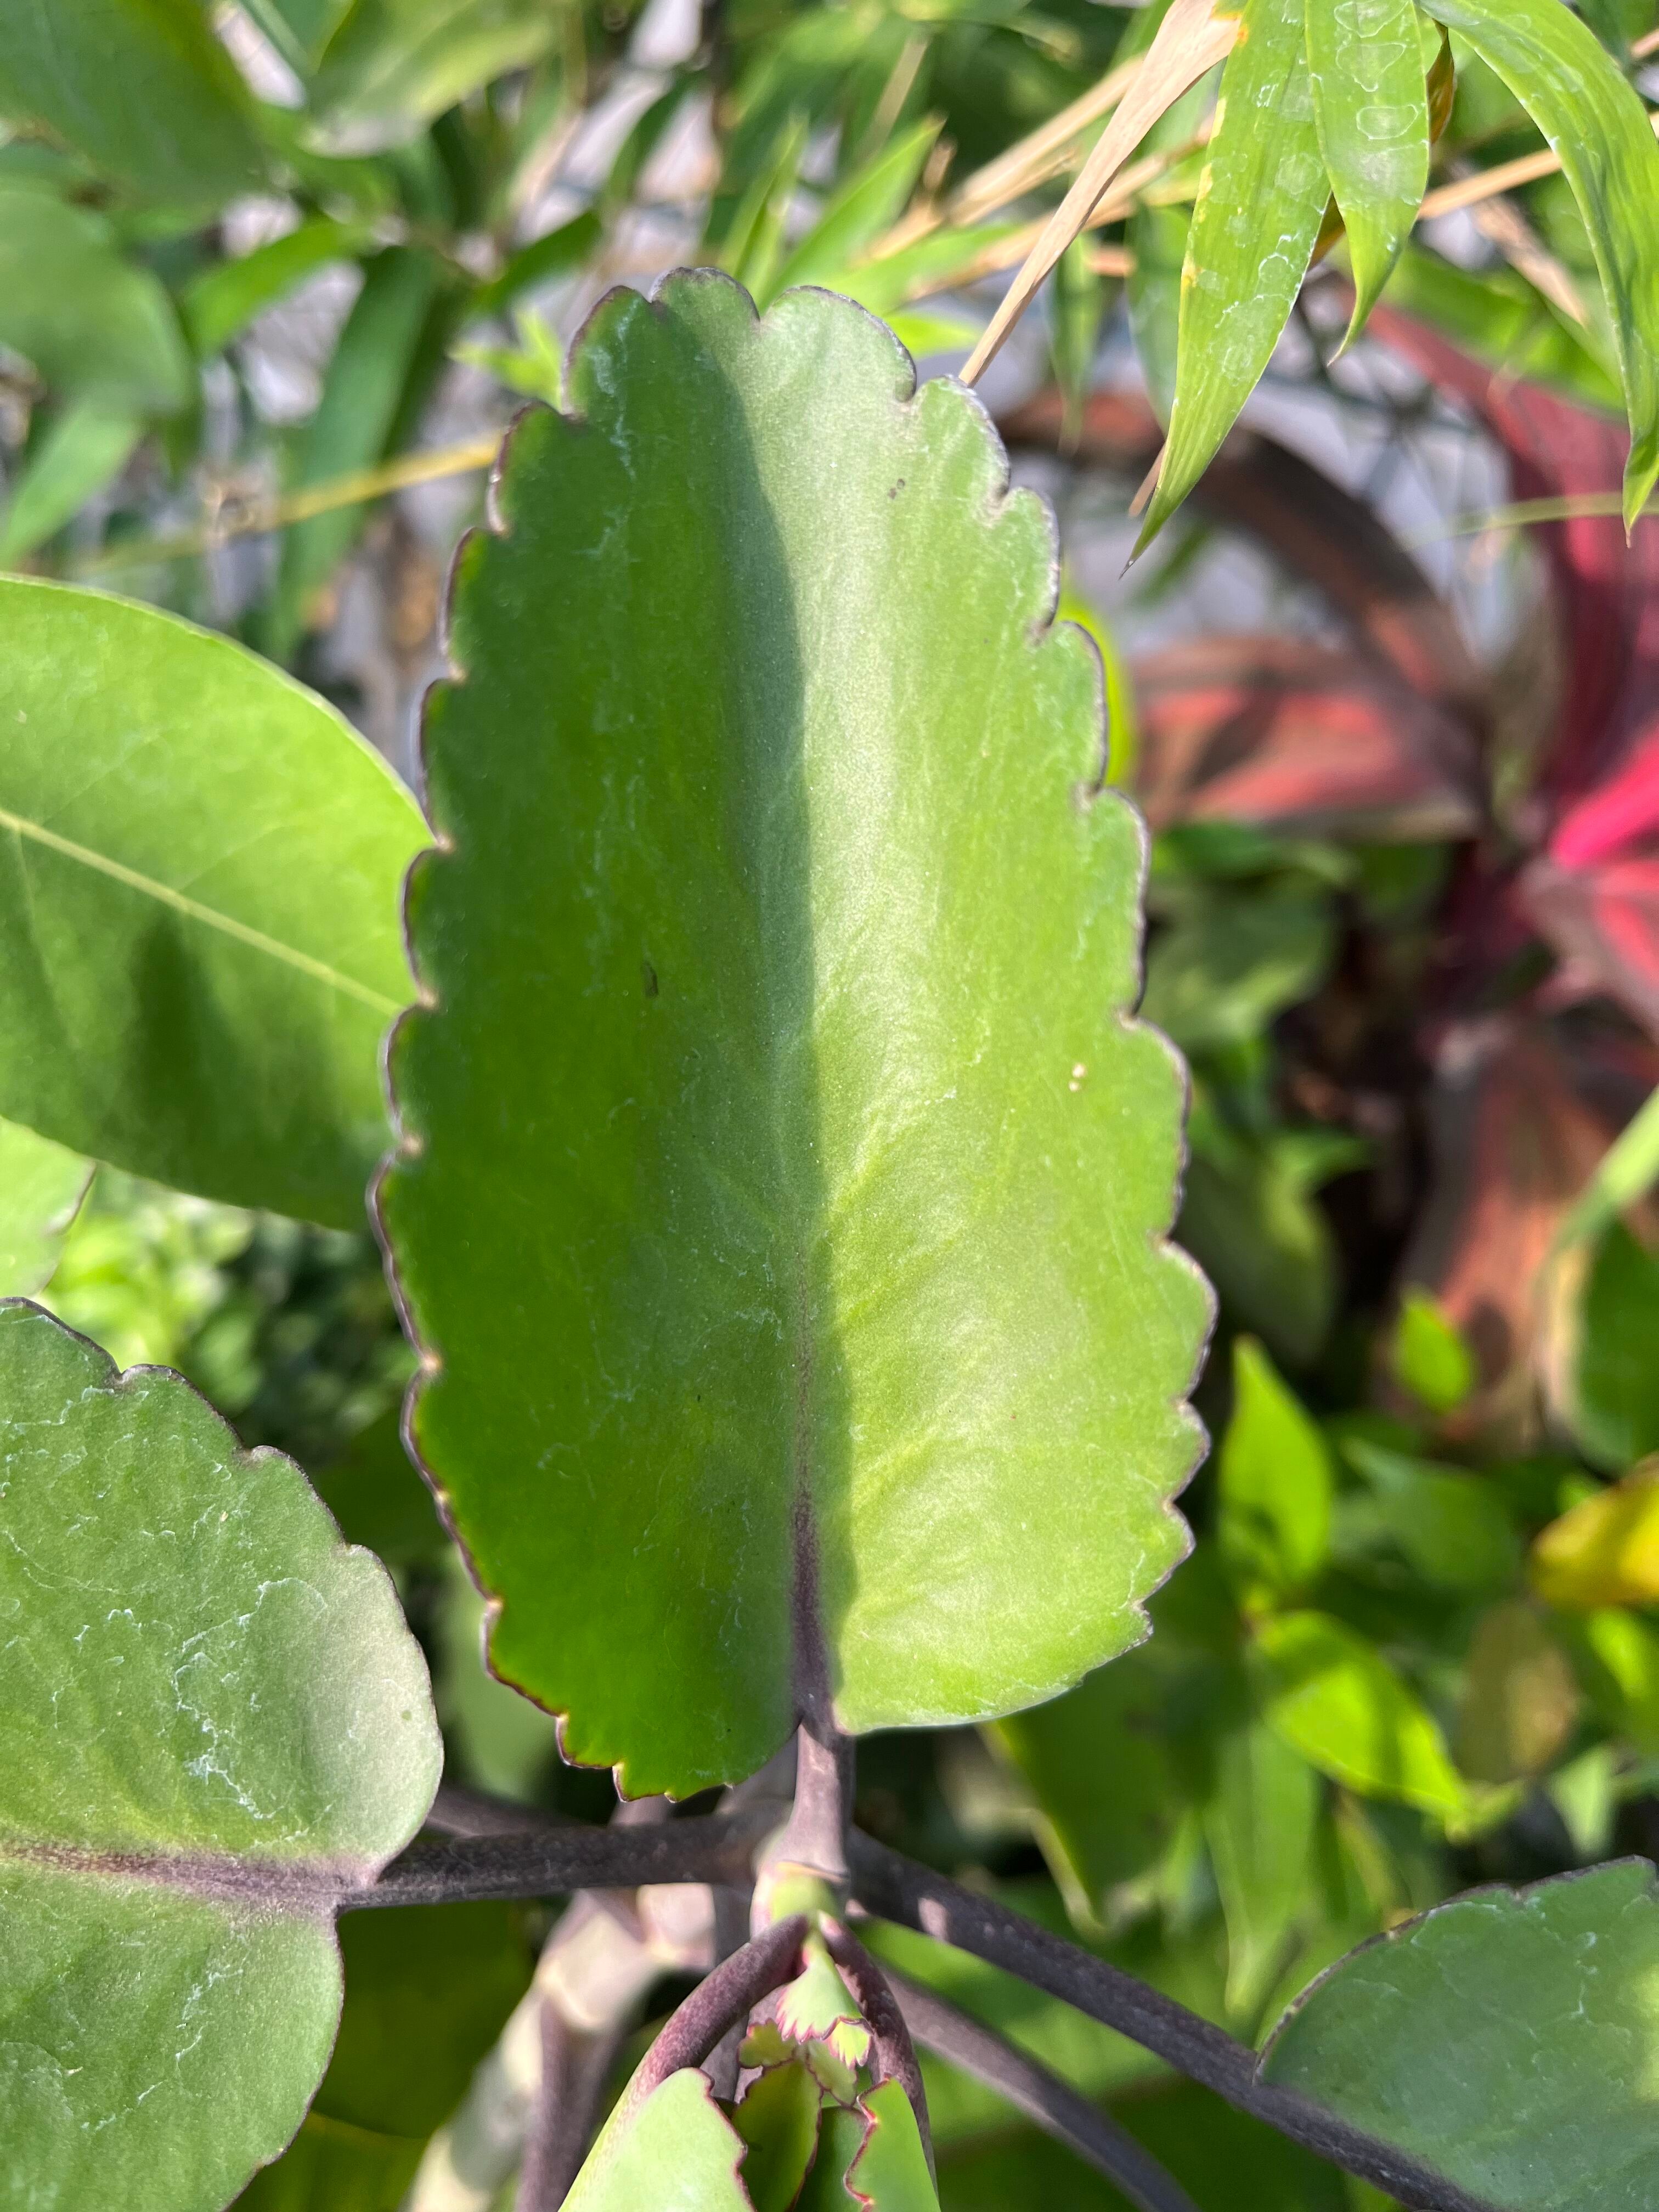
Plant species: kalanchoe-pinnata